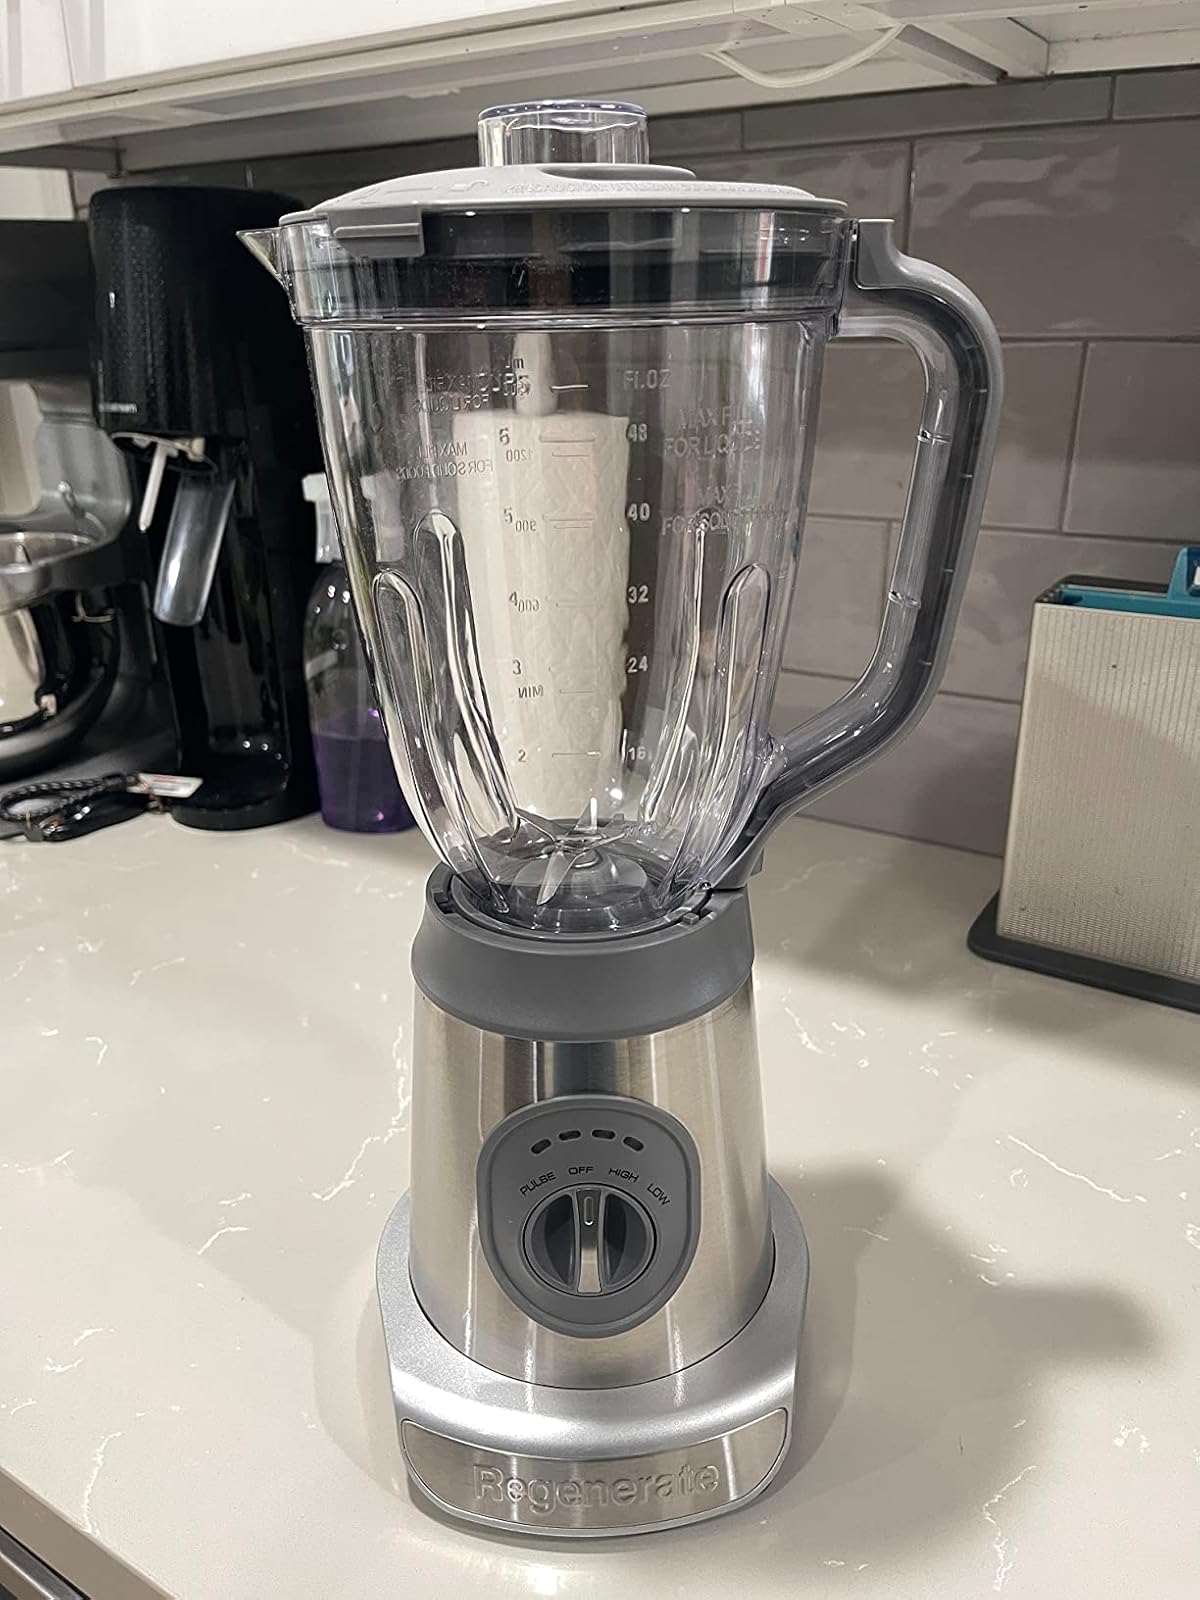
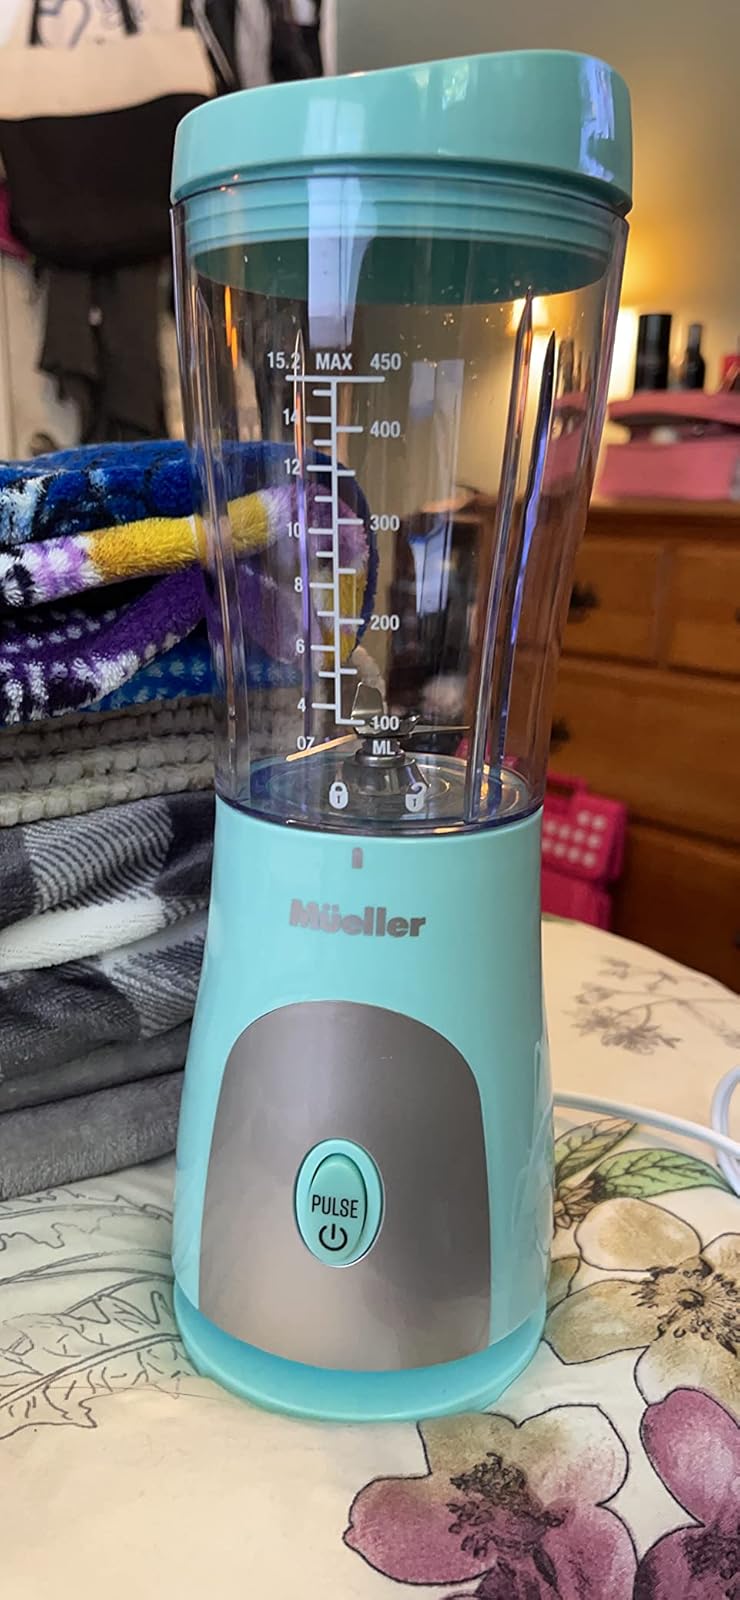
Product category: items_blender
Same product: no